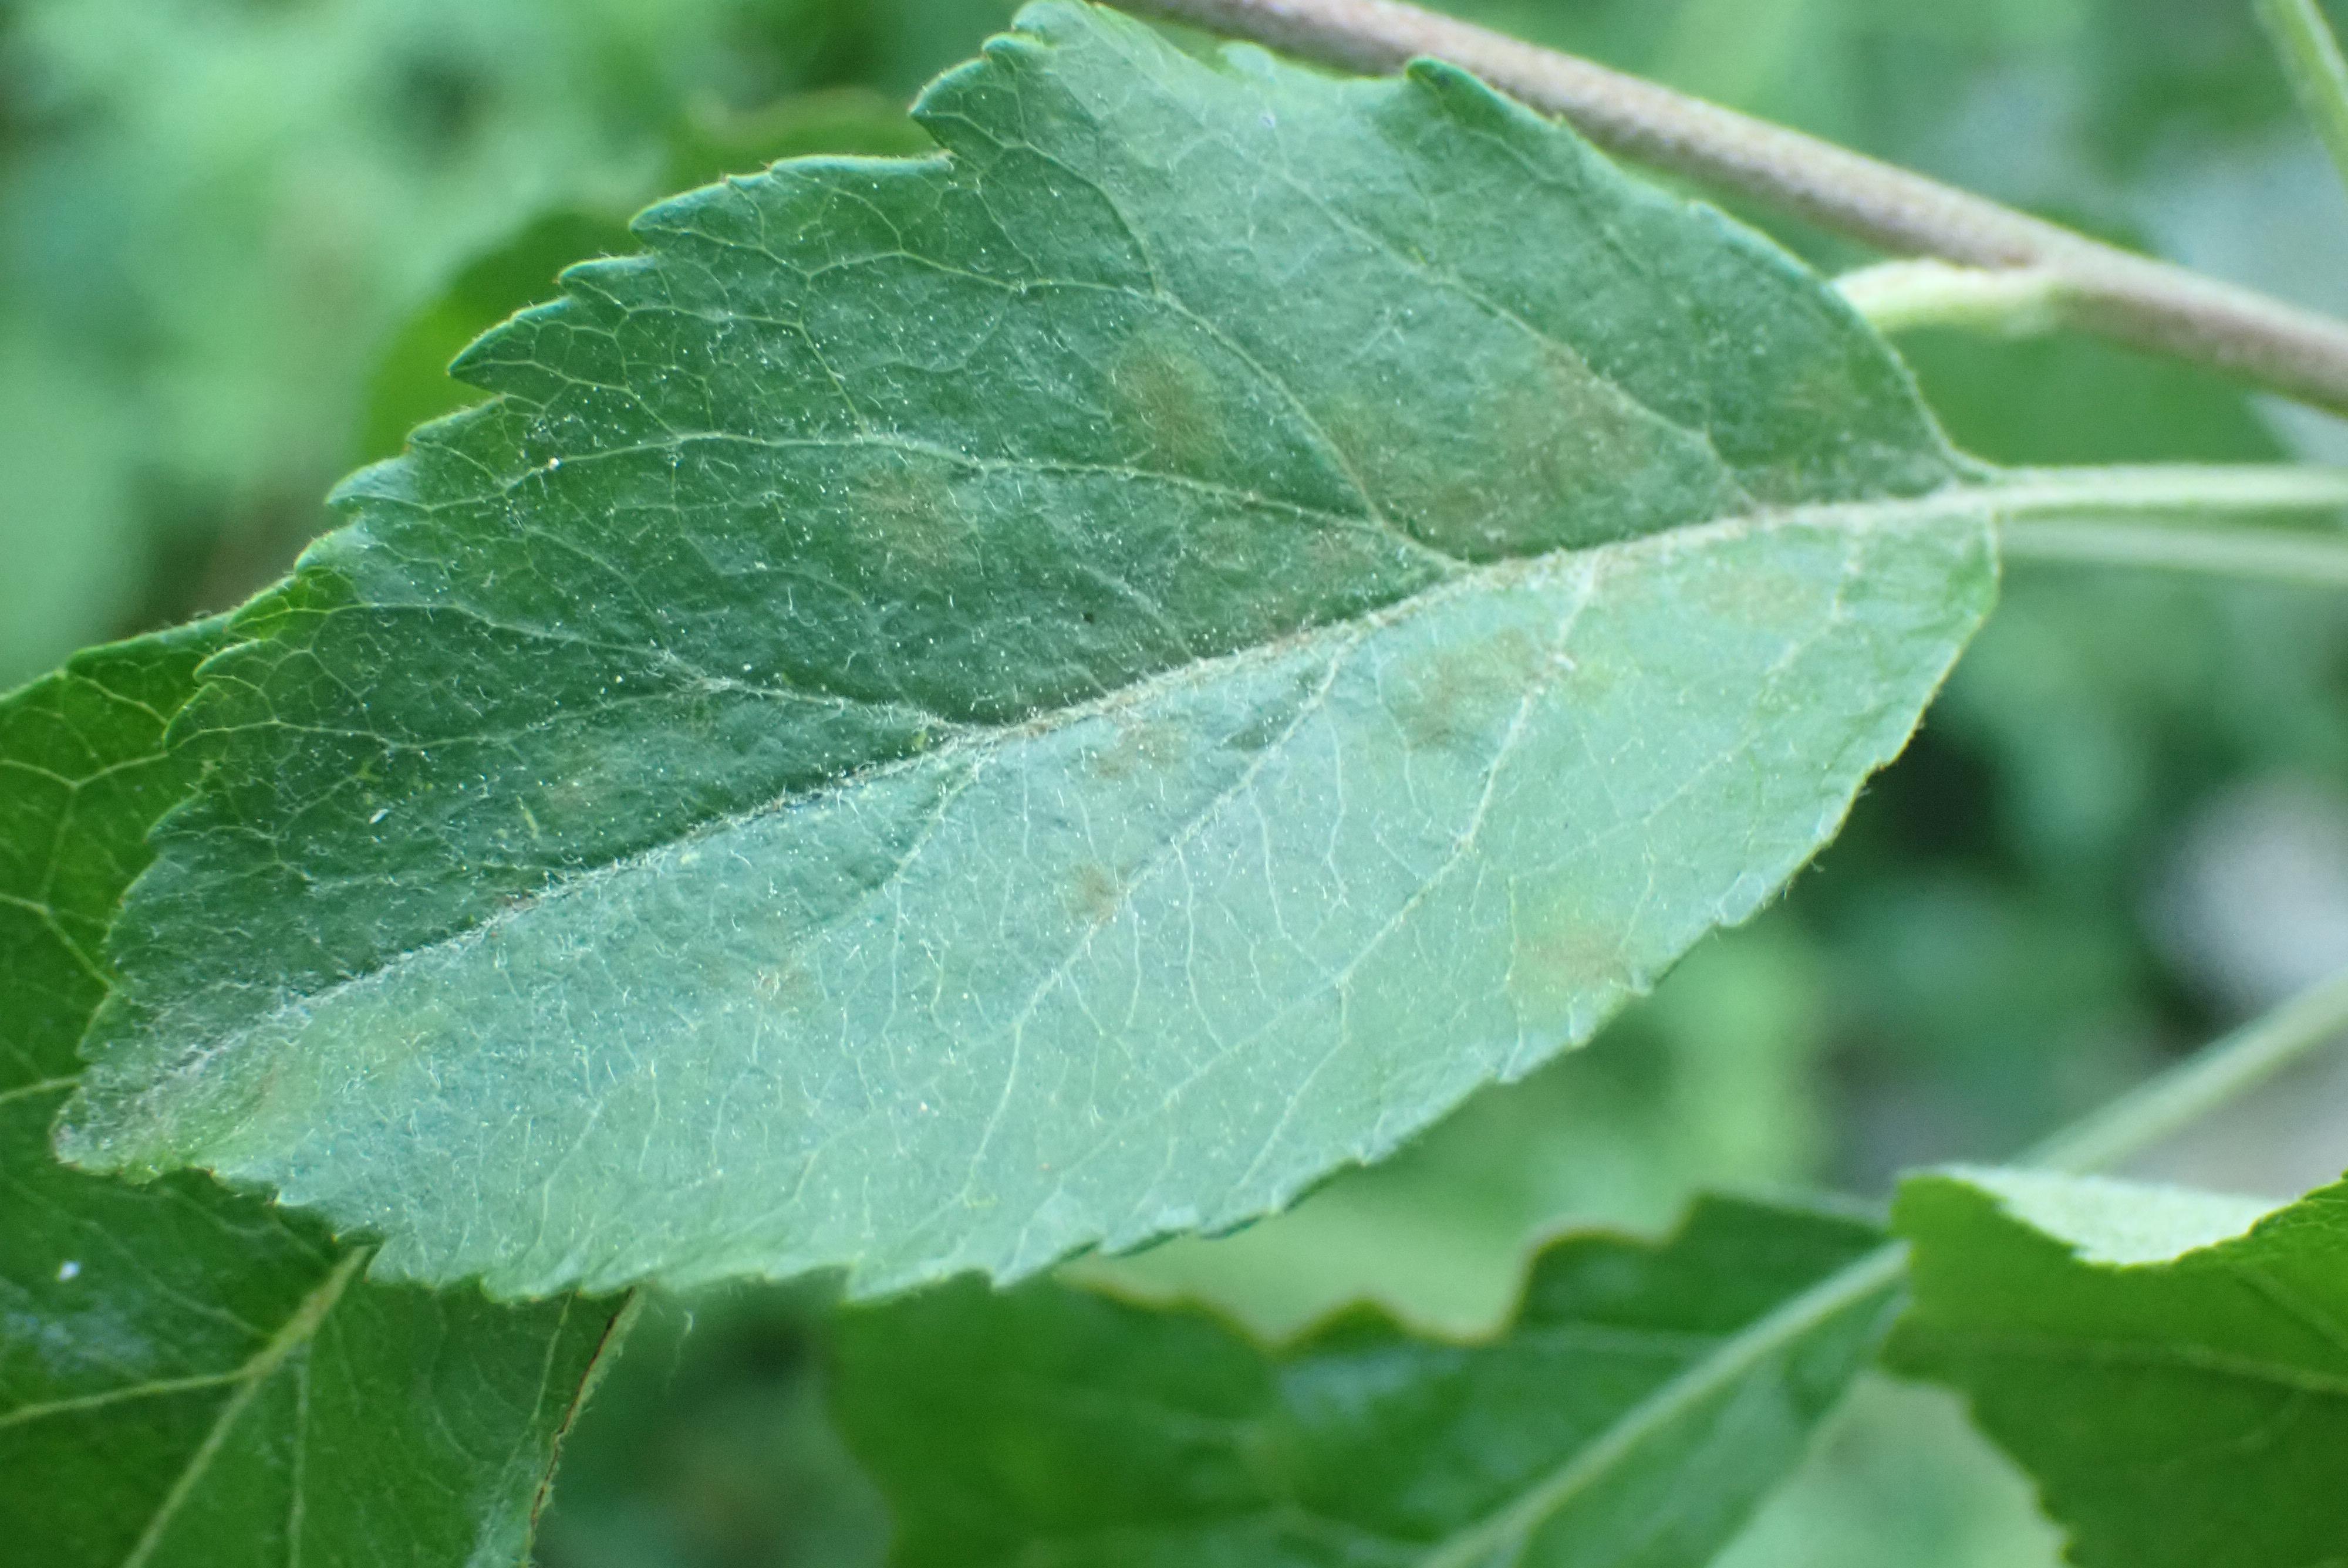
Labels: scab